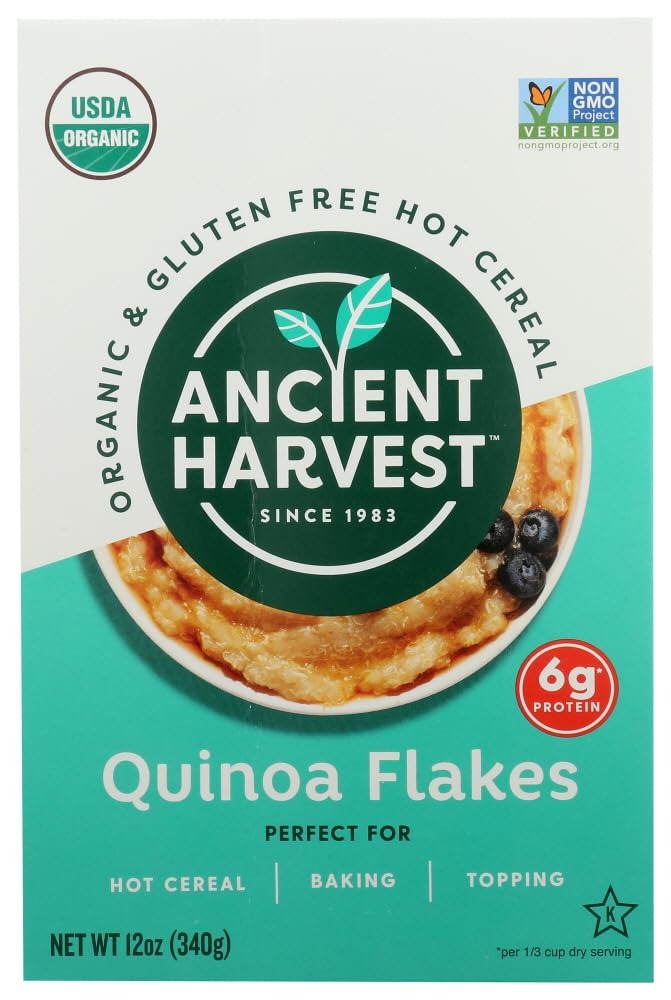
Item Name: Ancient Harvest Quinoa Flakes Organic Gluten Free 12 Oz (Pack of 3)
Bullet Point 1: Ancient Harvest Quinoa Flakes (3x12 Oz)
Bullet Point 2: Gluten free
Bullet Point 3: 100% whole grain
Bullet Point 4: Organic
Product Description: Save On Quinoa 3x12oz Quinoa Flakes. Quinoa Flakes Can Be Used For A Nutritious Hot Breakfast Cereal, Pancakes Or Waffles, Coating For Cooking Fish Or Chicken, Baking Muffins Or Cookies.
Value: 36.0
Unit: Ounce

Price: 9.775